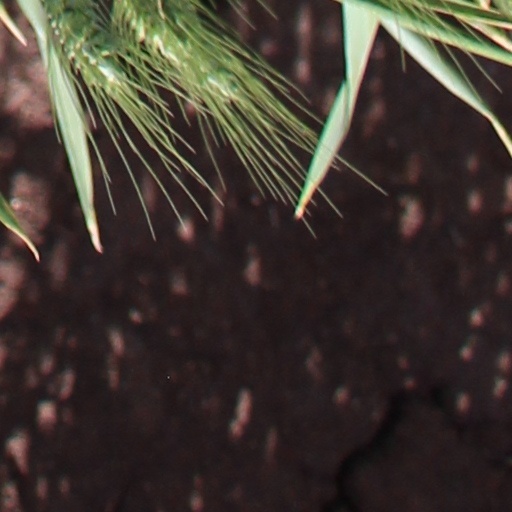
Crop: wheat